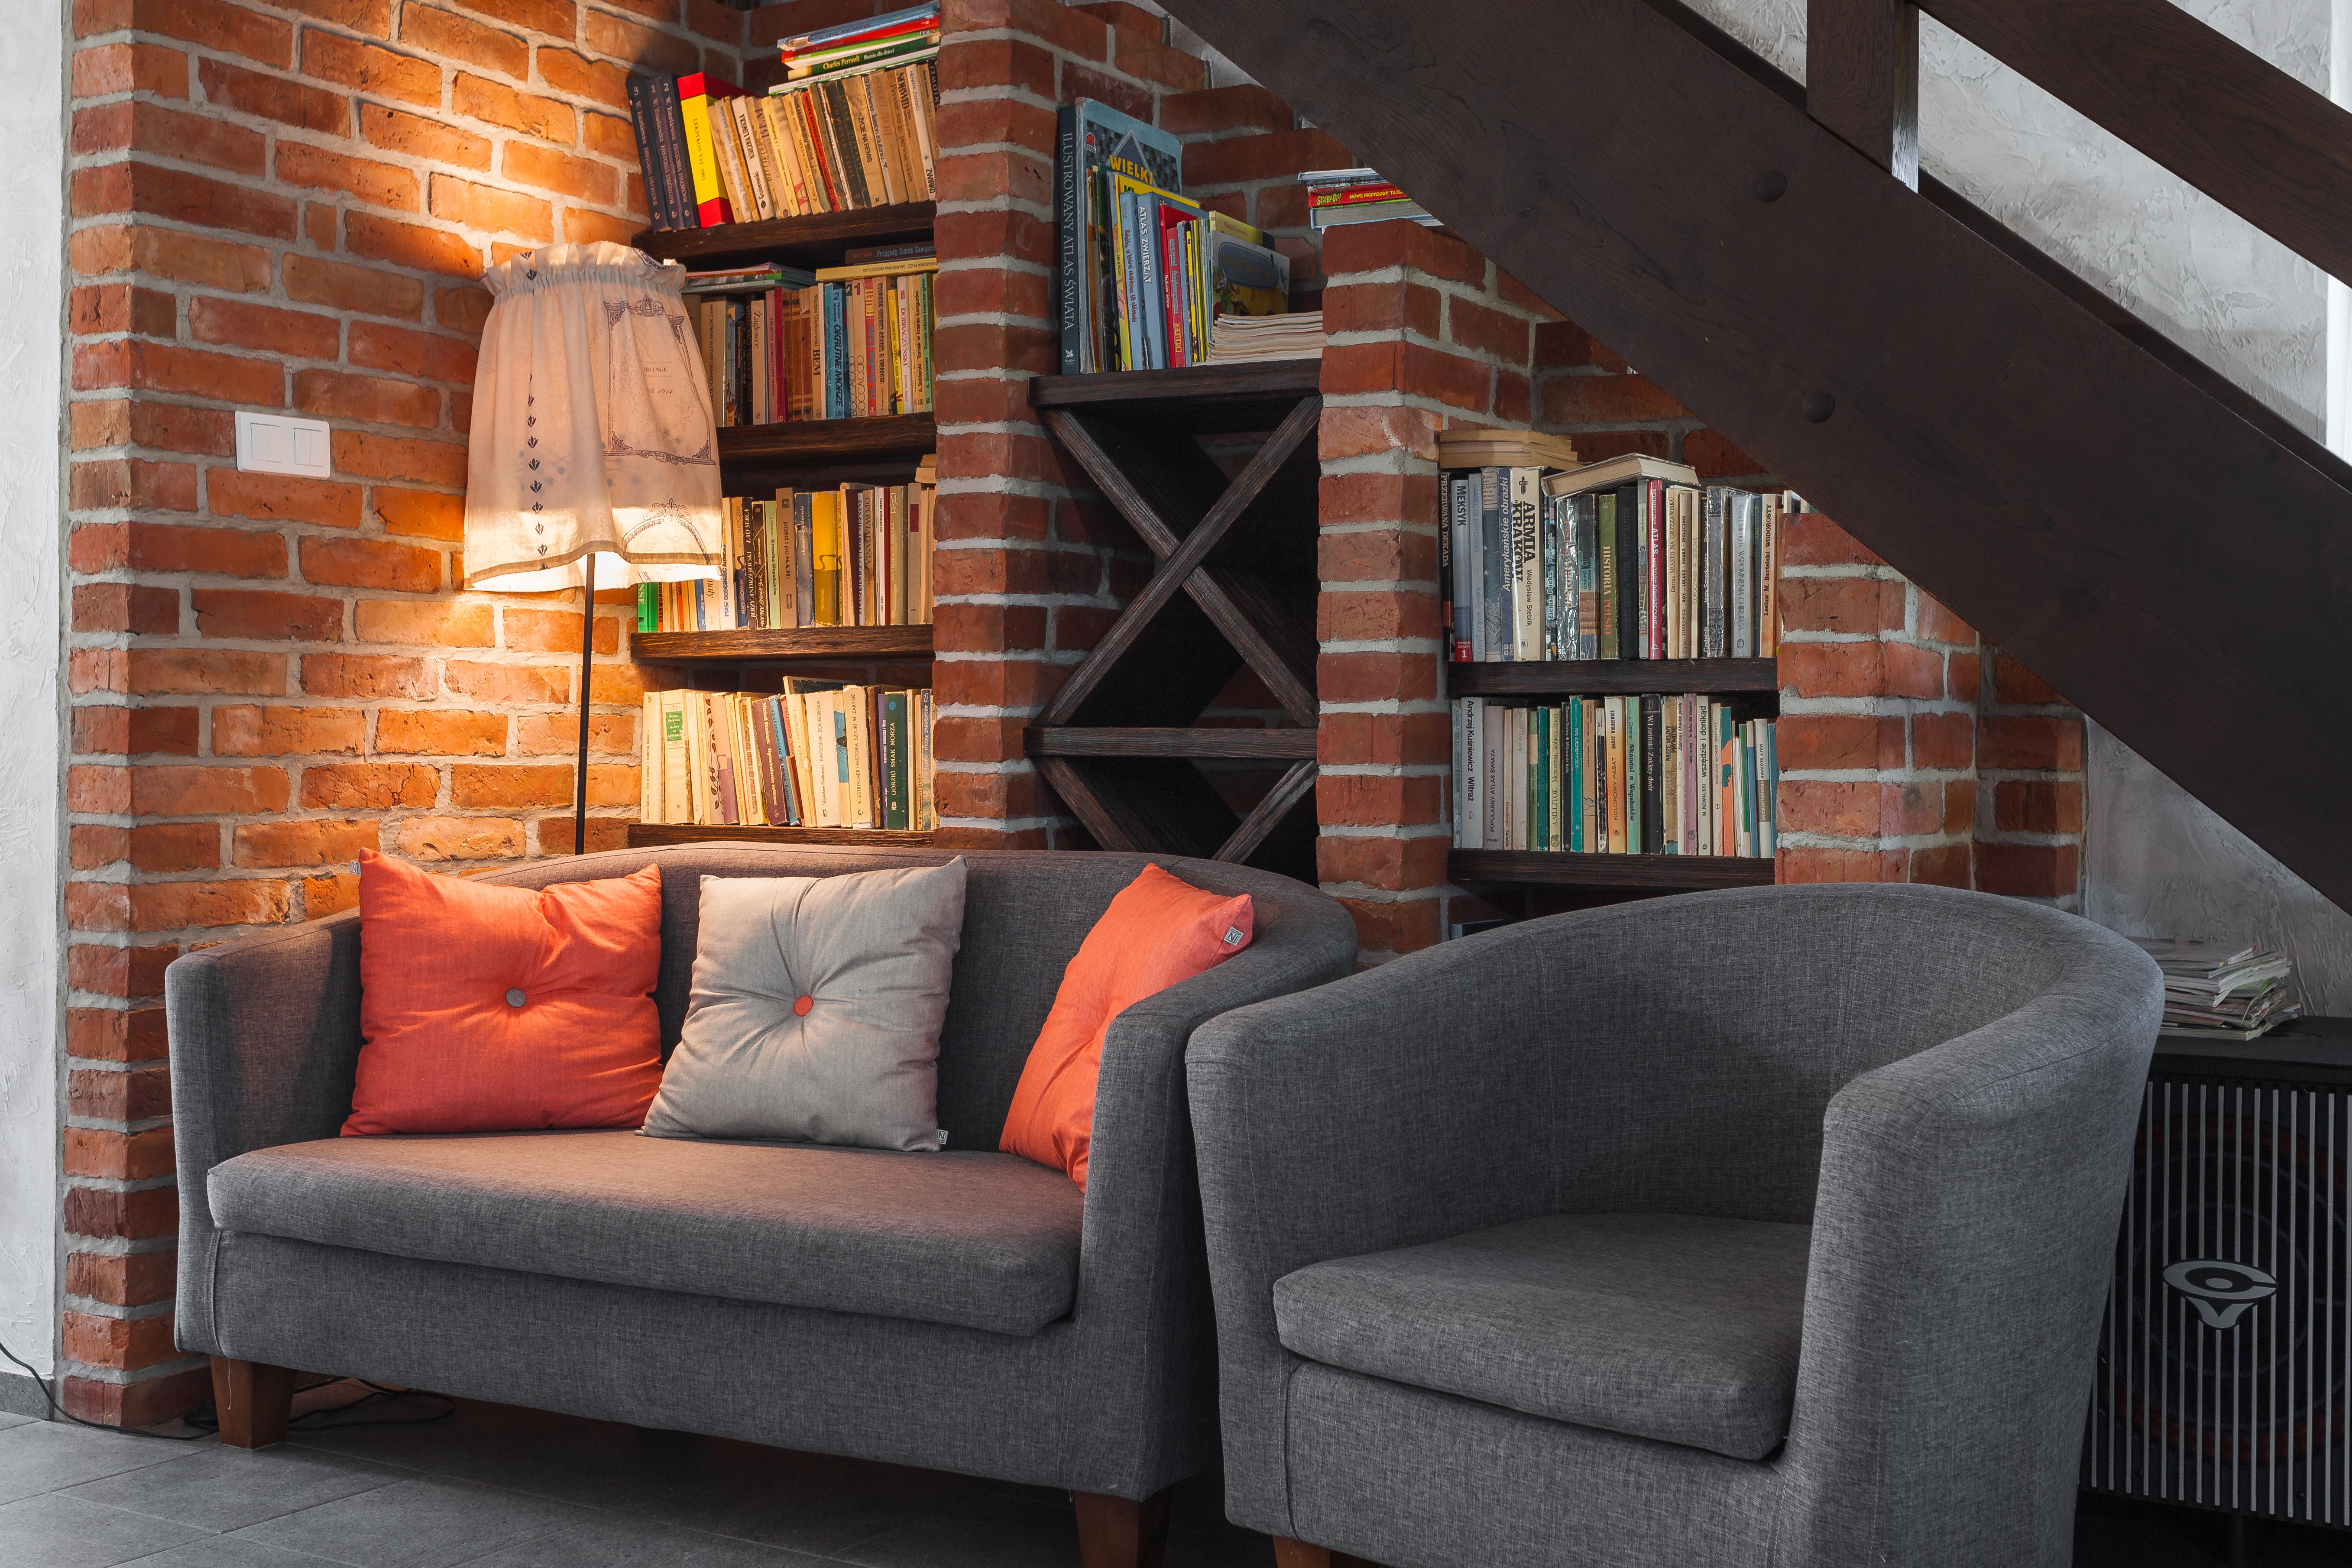
book, wood, floor, window, restaurant, home, wall, rustic, cottage, property, living room, furniture, room, interior design, design, estate, climate place, convenience, window covering